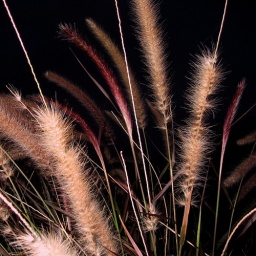
red ornamental grass in october 2010 flashed SQ